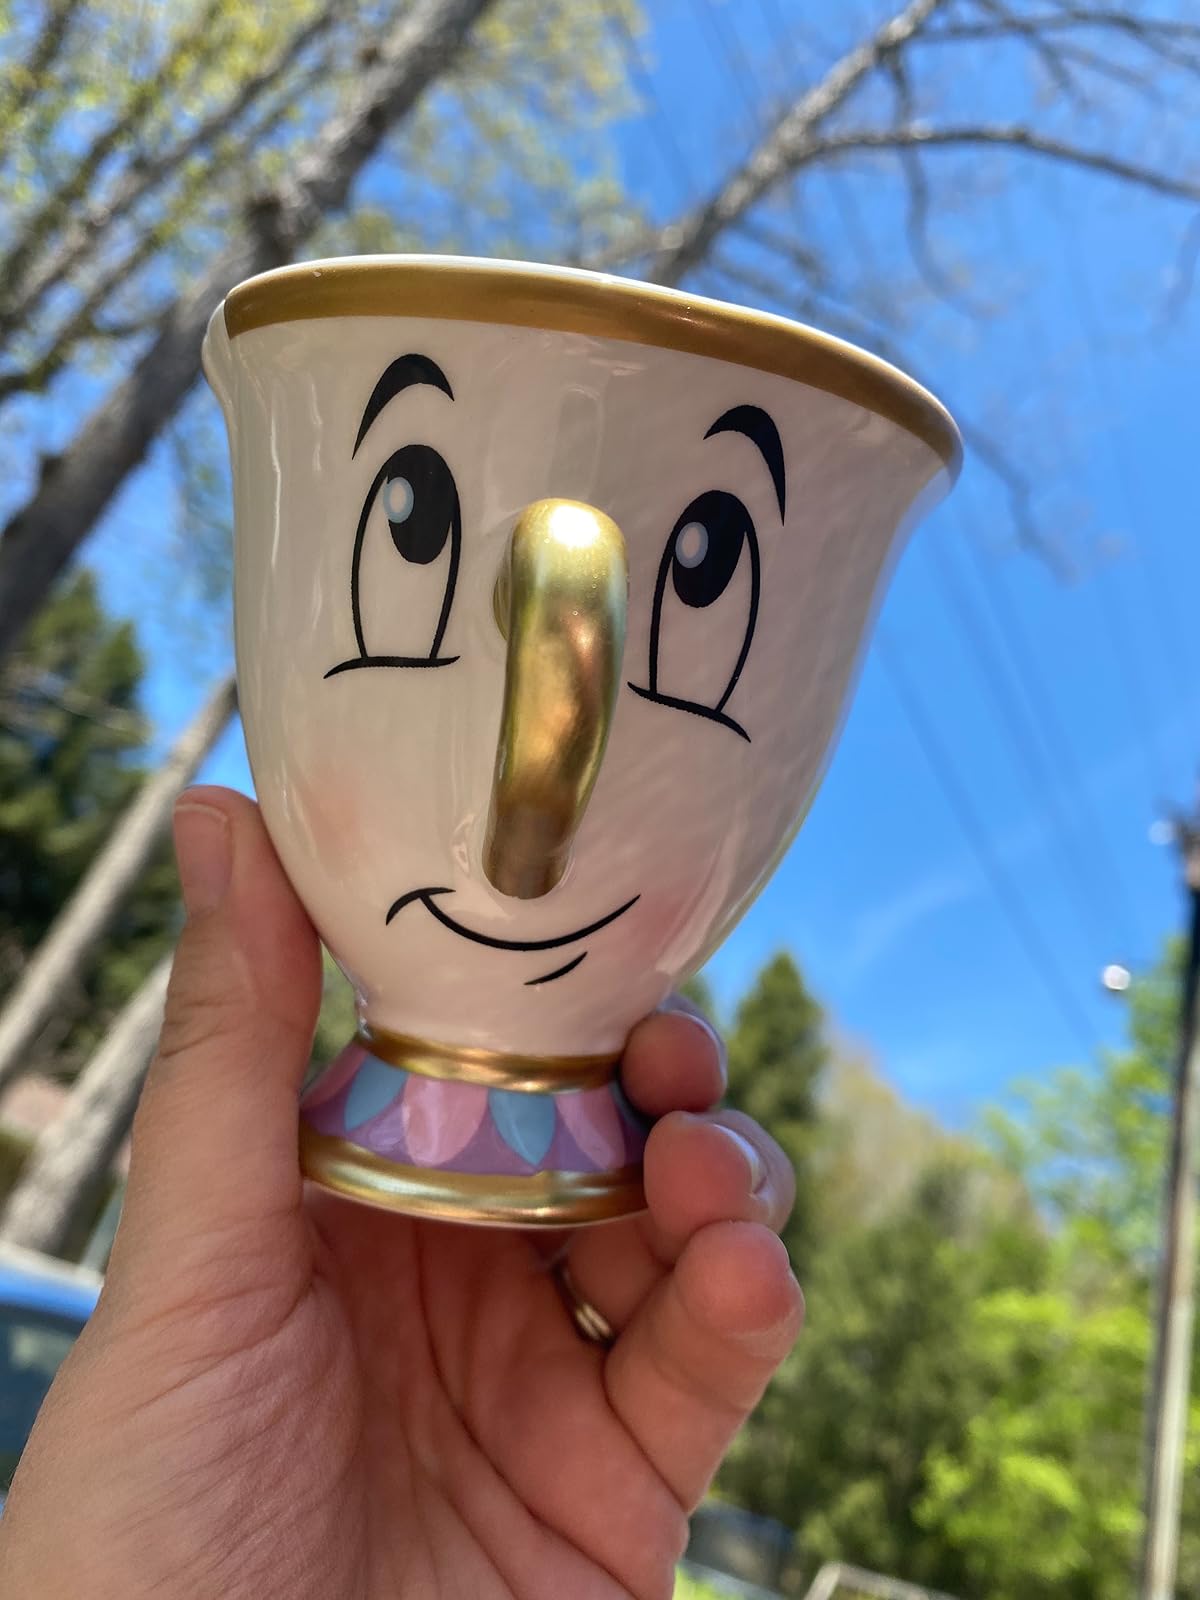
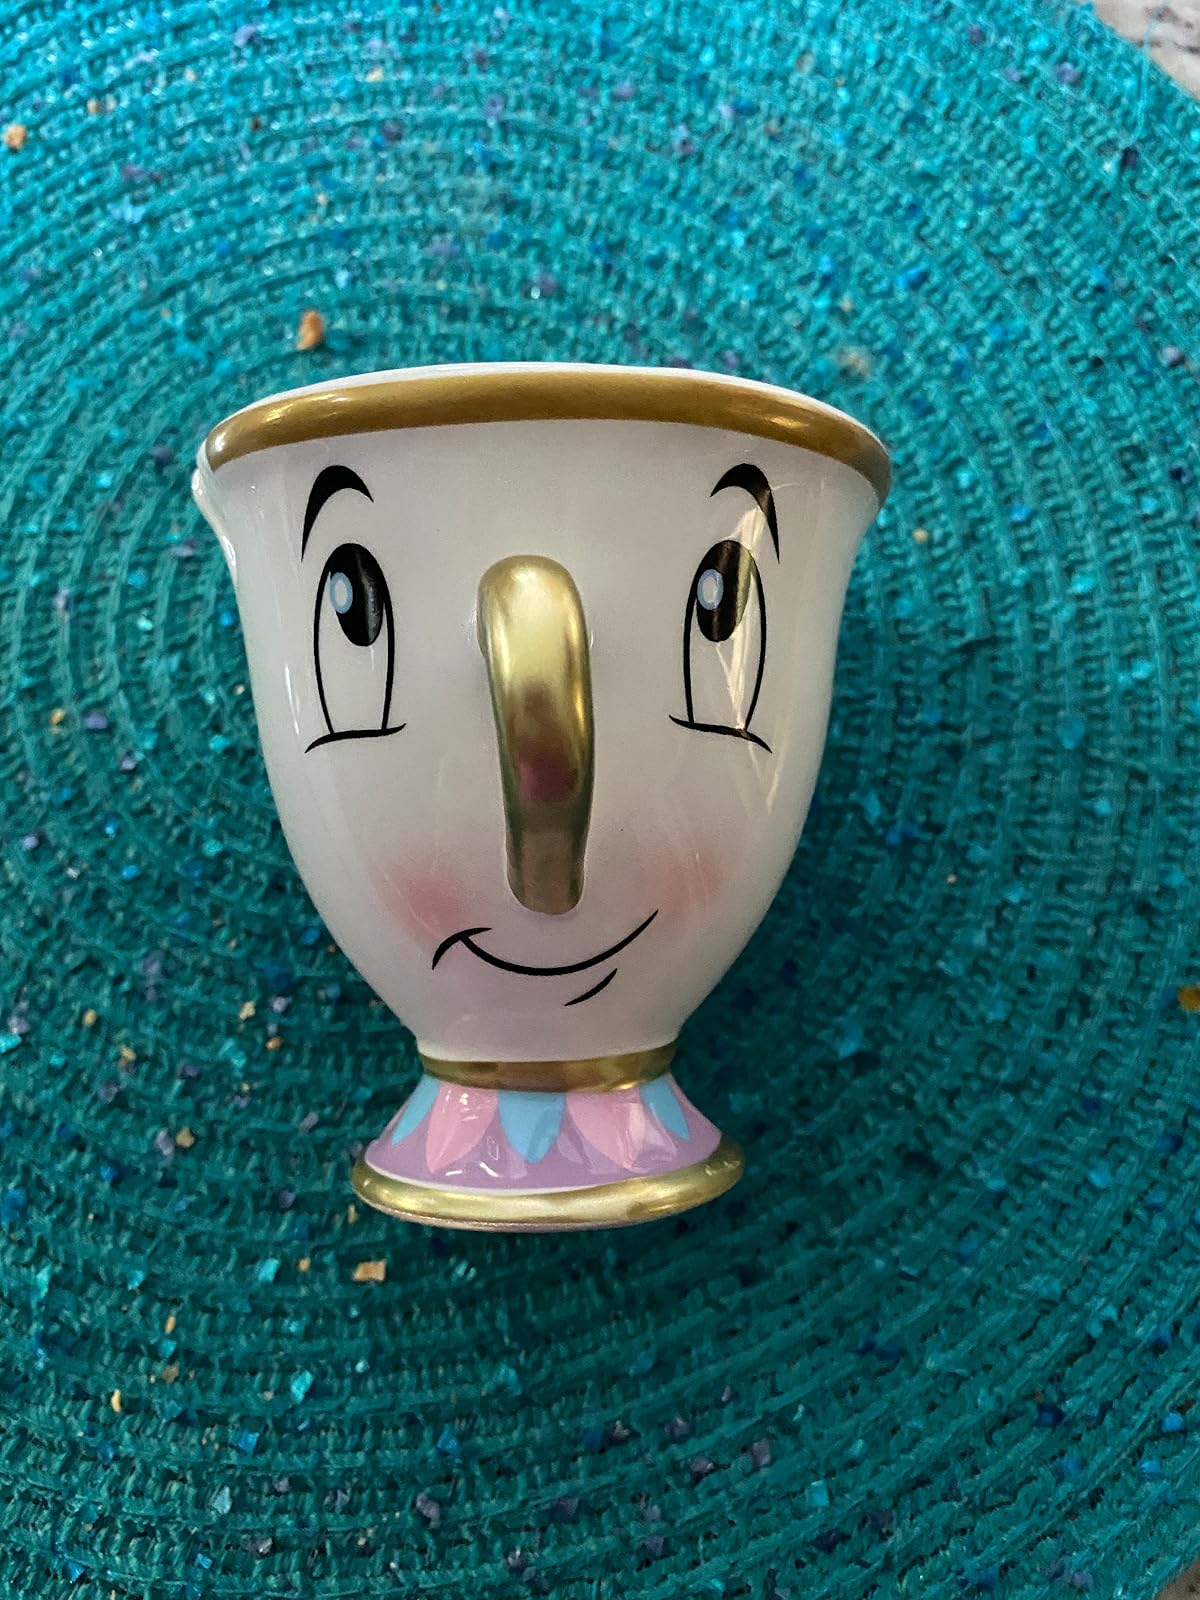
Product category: items_mug
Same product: yes